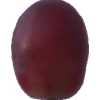
Label: pink_grape